Towersey

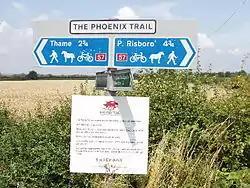
Phoenix Trail signpost in Towersey

In 1859 the Wycombe Railway began to be extended through Towersey parish from to . crossing Chinnor Road on a bridge just south of the village. The line opened in 1862.